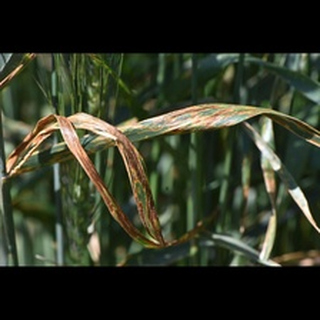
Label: wheat_tan_spot